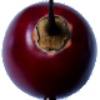
Label: tamarillo